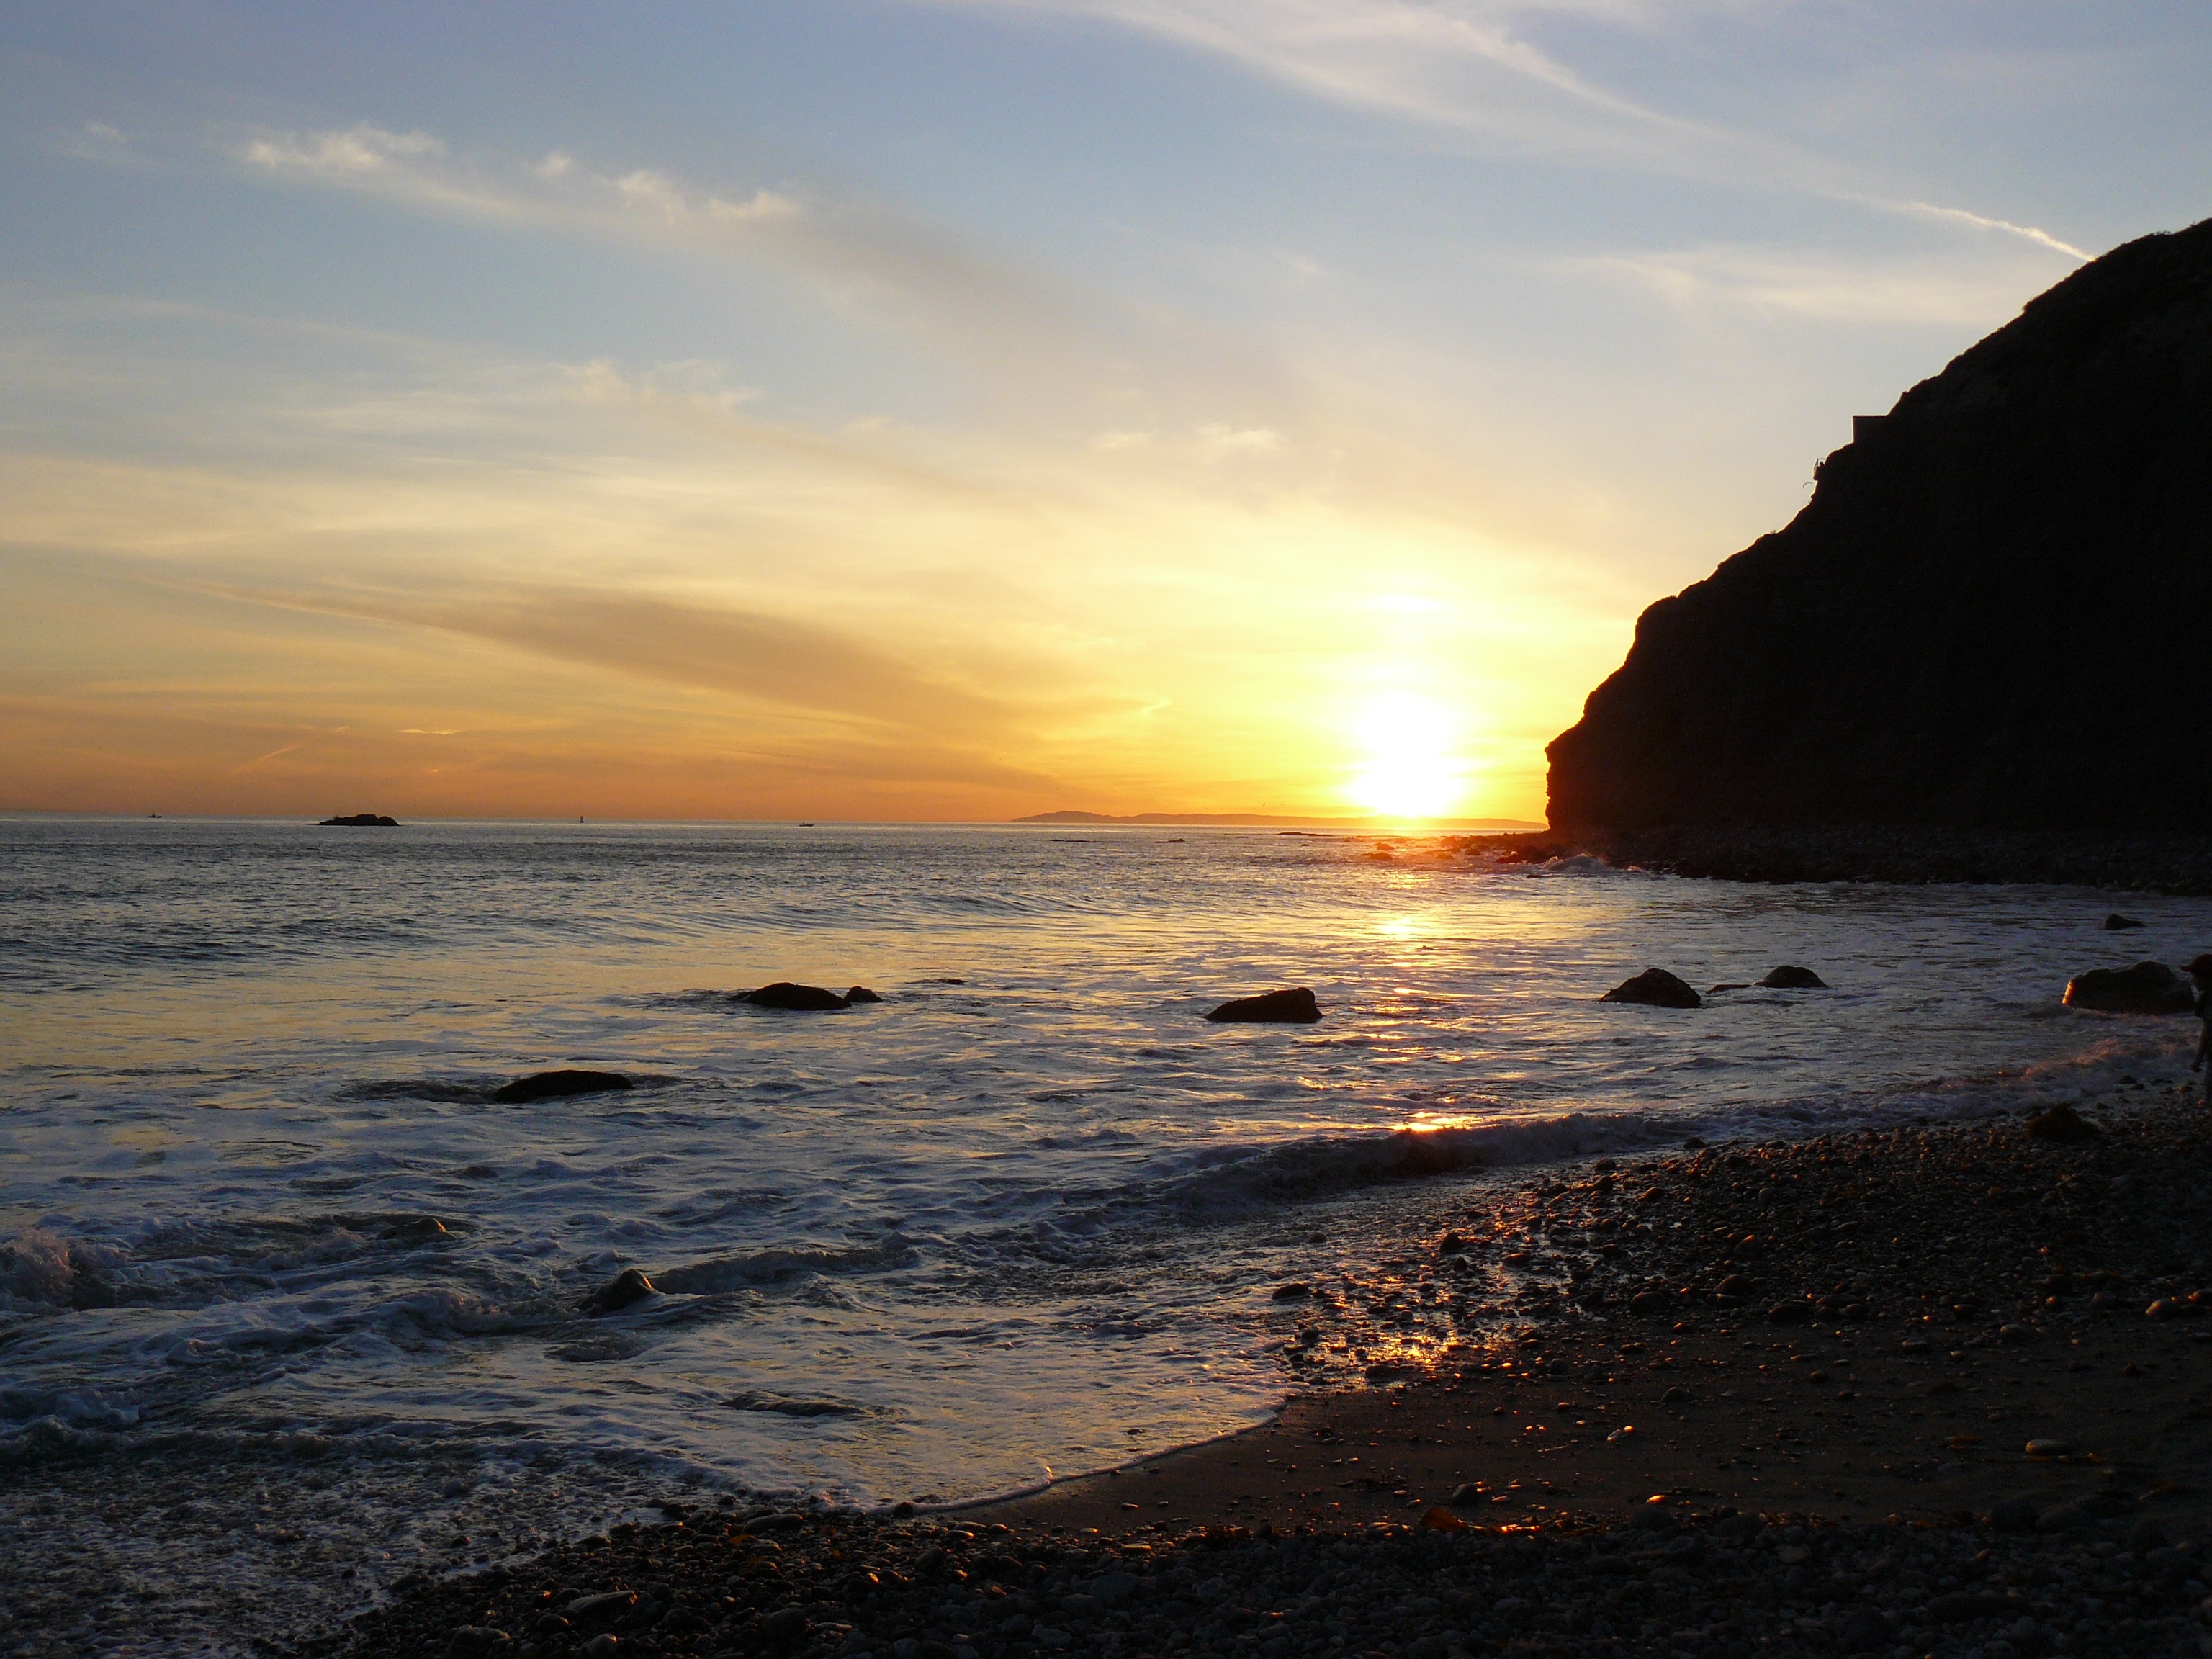
beach, sea, coast, water, nature, outdoor, sand, rock, ocean, horizon, mountain, cloud, sun, sunrise, sunset, sunlight, morning, shore, wave, dawn, dusk, evening, golden, reflection, relax, tranquil, scenic, scenery, calm, bay, blue, california, body of water, relaxation, pacific, cape, afterglow, dana point, wind wave